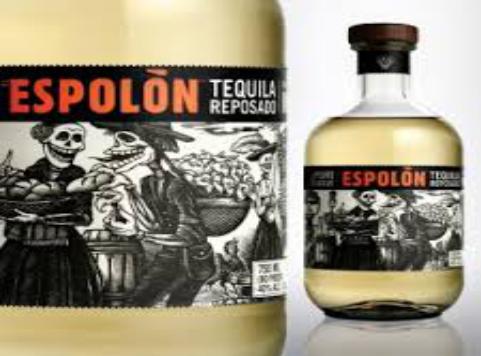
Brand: Espolon
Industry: Food